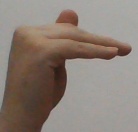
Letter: khaa